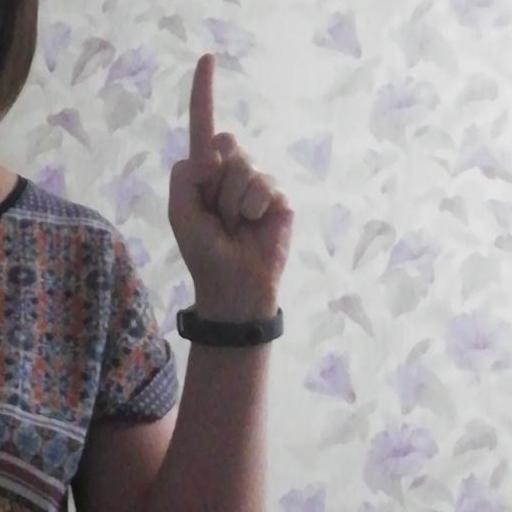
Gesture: one